Women in The Lord of the Rings

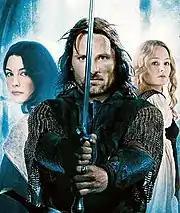
The Tolkien scholar Tom Shippey remarks the appearance of a love triangle in this poster for "The Two Towers" film, unlike in the book.

Shippey comments that the leading women may have seemed insufficiently prominent to some of those responsible for marketing Peter Jackson's "The Lord of the Rings" film trilogy. He noted that a publicity shot for "The Two Towers" depicted Viggo Mortensen as Aragorn with upheld sword in the centre, with Arwen and Éowyn on either side to give the impression of a love triangle. He commented that to do that, "pretty drastic" changes were required, not least because Tolkien has Éowyn only speak 42 words, of which just 5 are to Aragorn; whereas in the film, Éowyn appears in 14 out of 62 scenes. Similarly, he notes, Arwen does not speak at all in Tolkien's "The Two Towers", whereas she features "prominently" in 3 scenes in the film. To achieve this, the film uses material on Arwen from Appendix 5, while for Éowyn, Shippey states, some of Gandalf's dialogue is given to Grima Wormtongue so that Éowyn can appear directly.